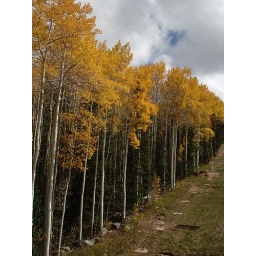
Fall time and these yellow trees looked beautiful in the sun.